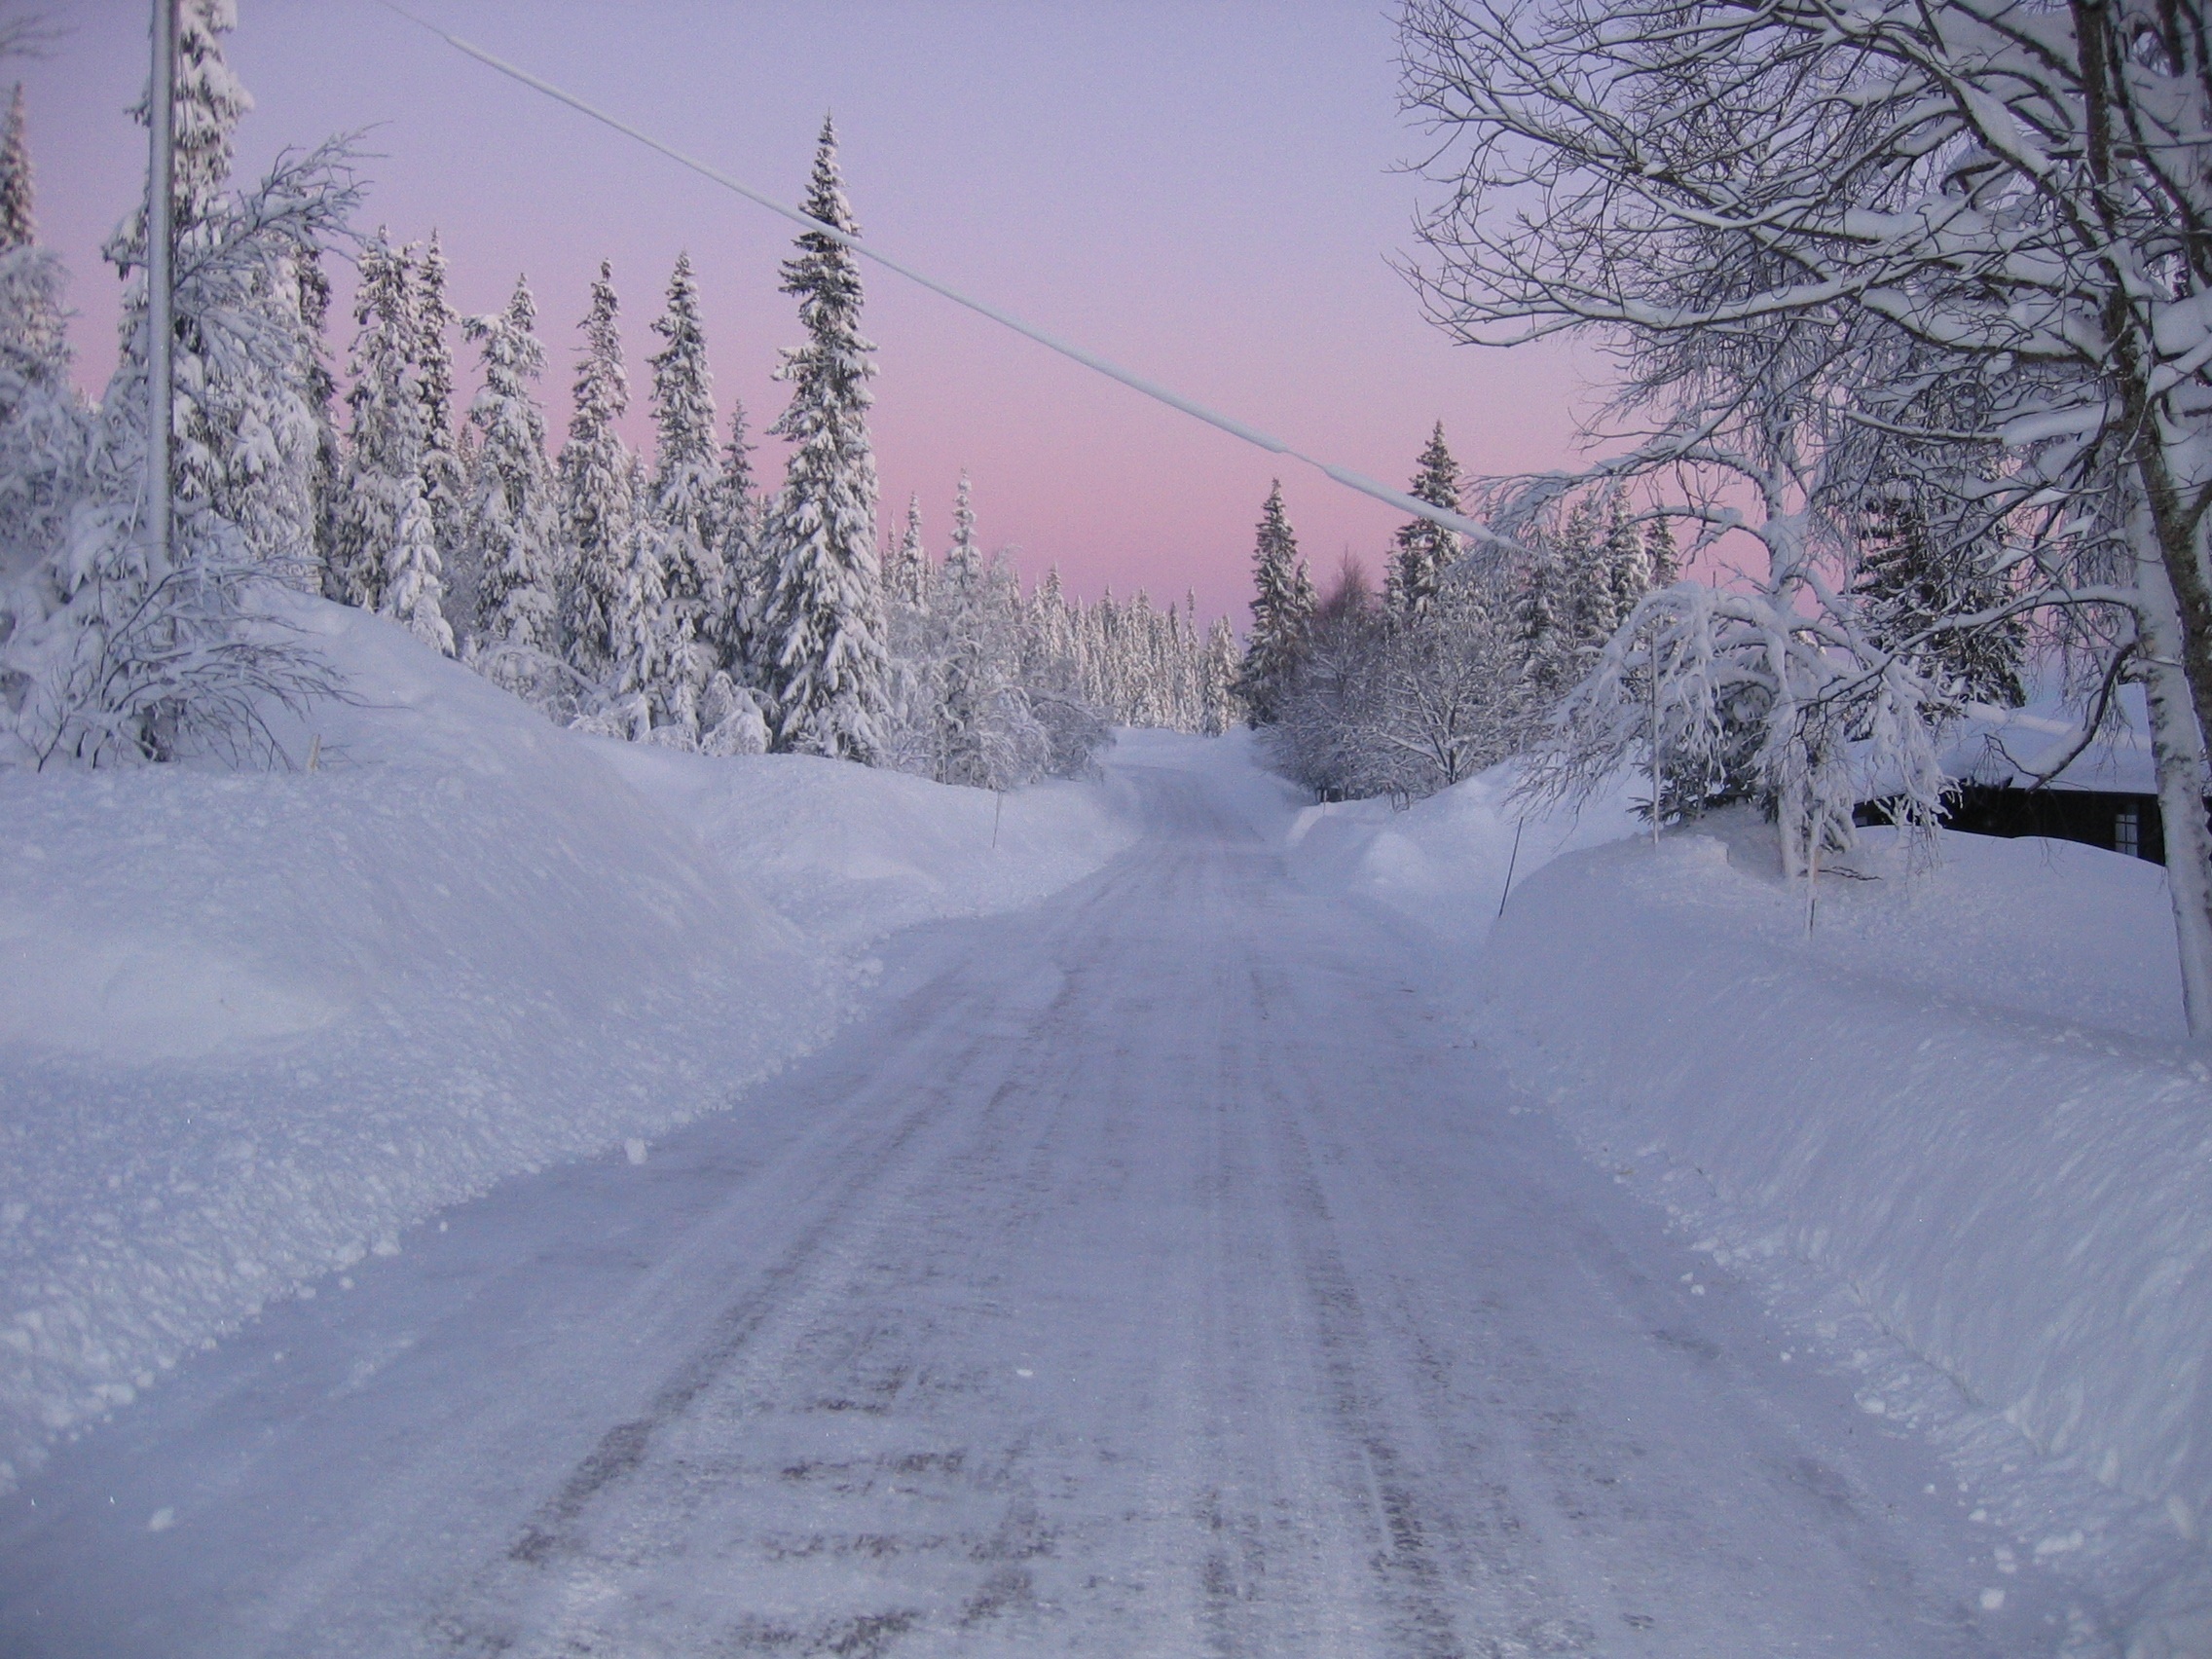
forest, snow, winter, sunset, road, weather, season, blizzard, piste, freezing, nordic skiing, geological phenomenon, winter storm